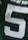
Number: 5